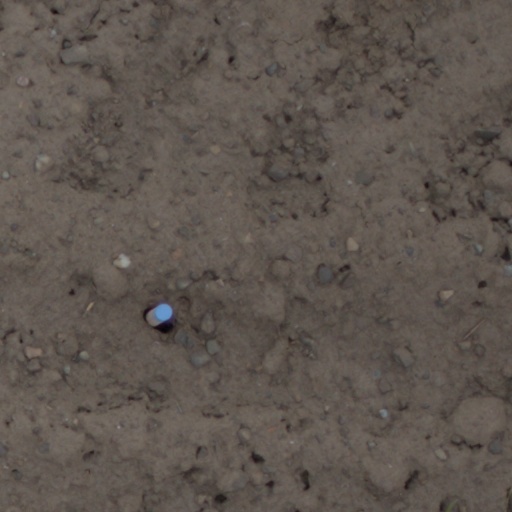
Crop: wheat